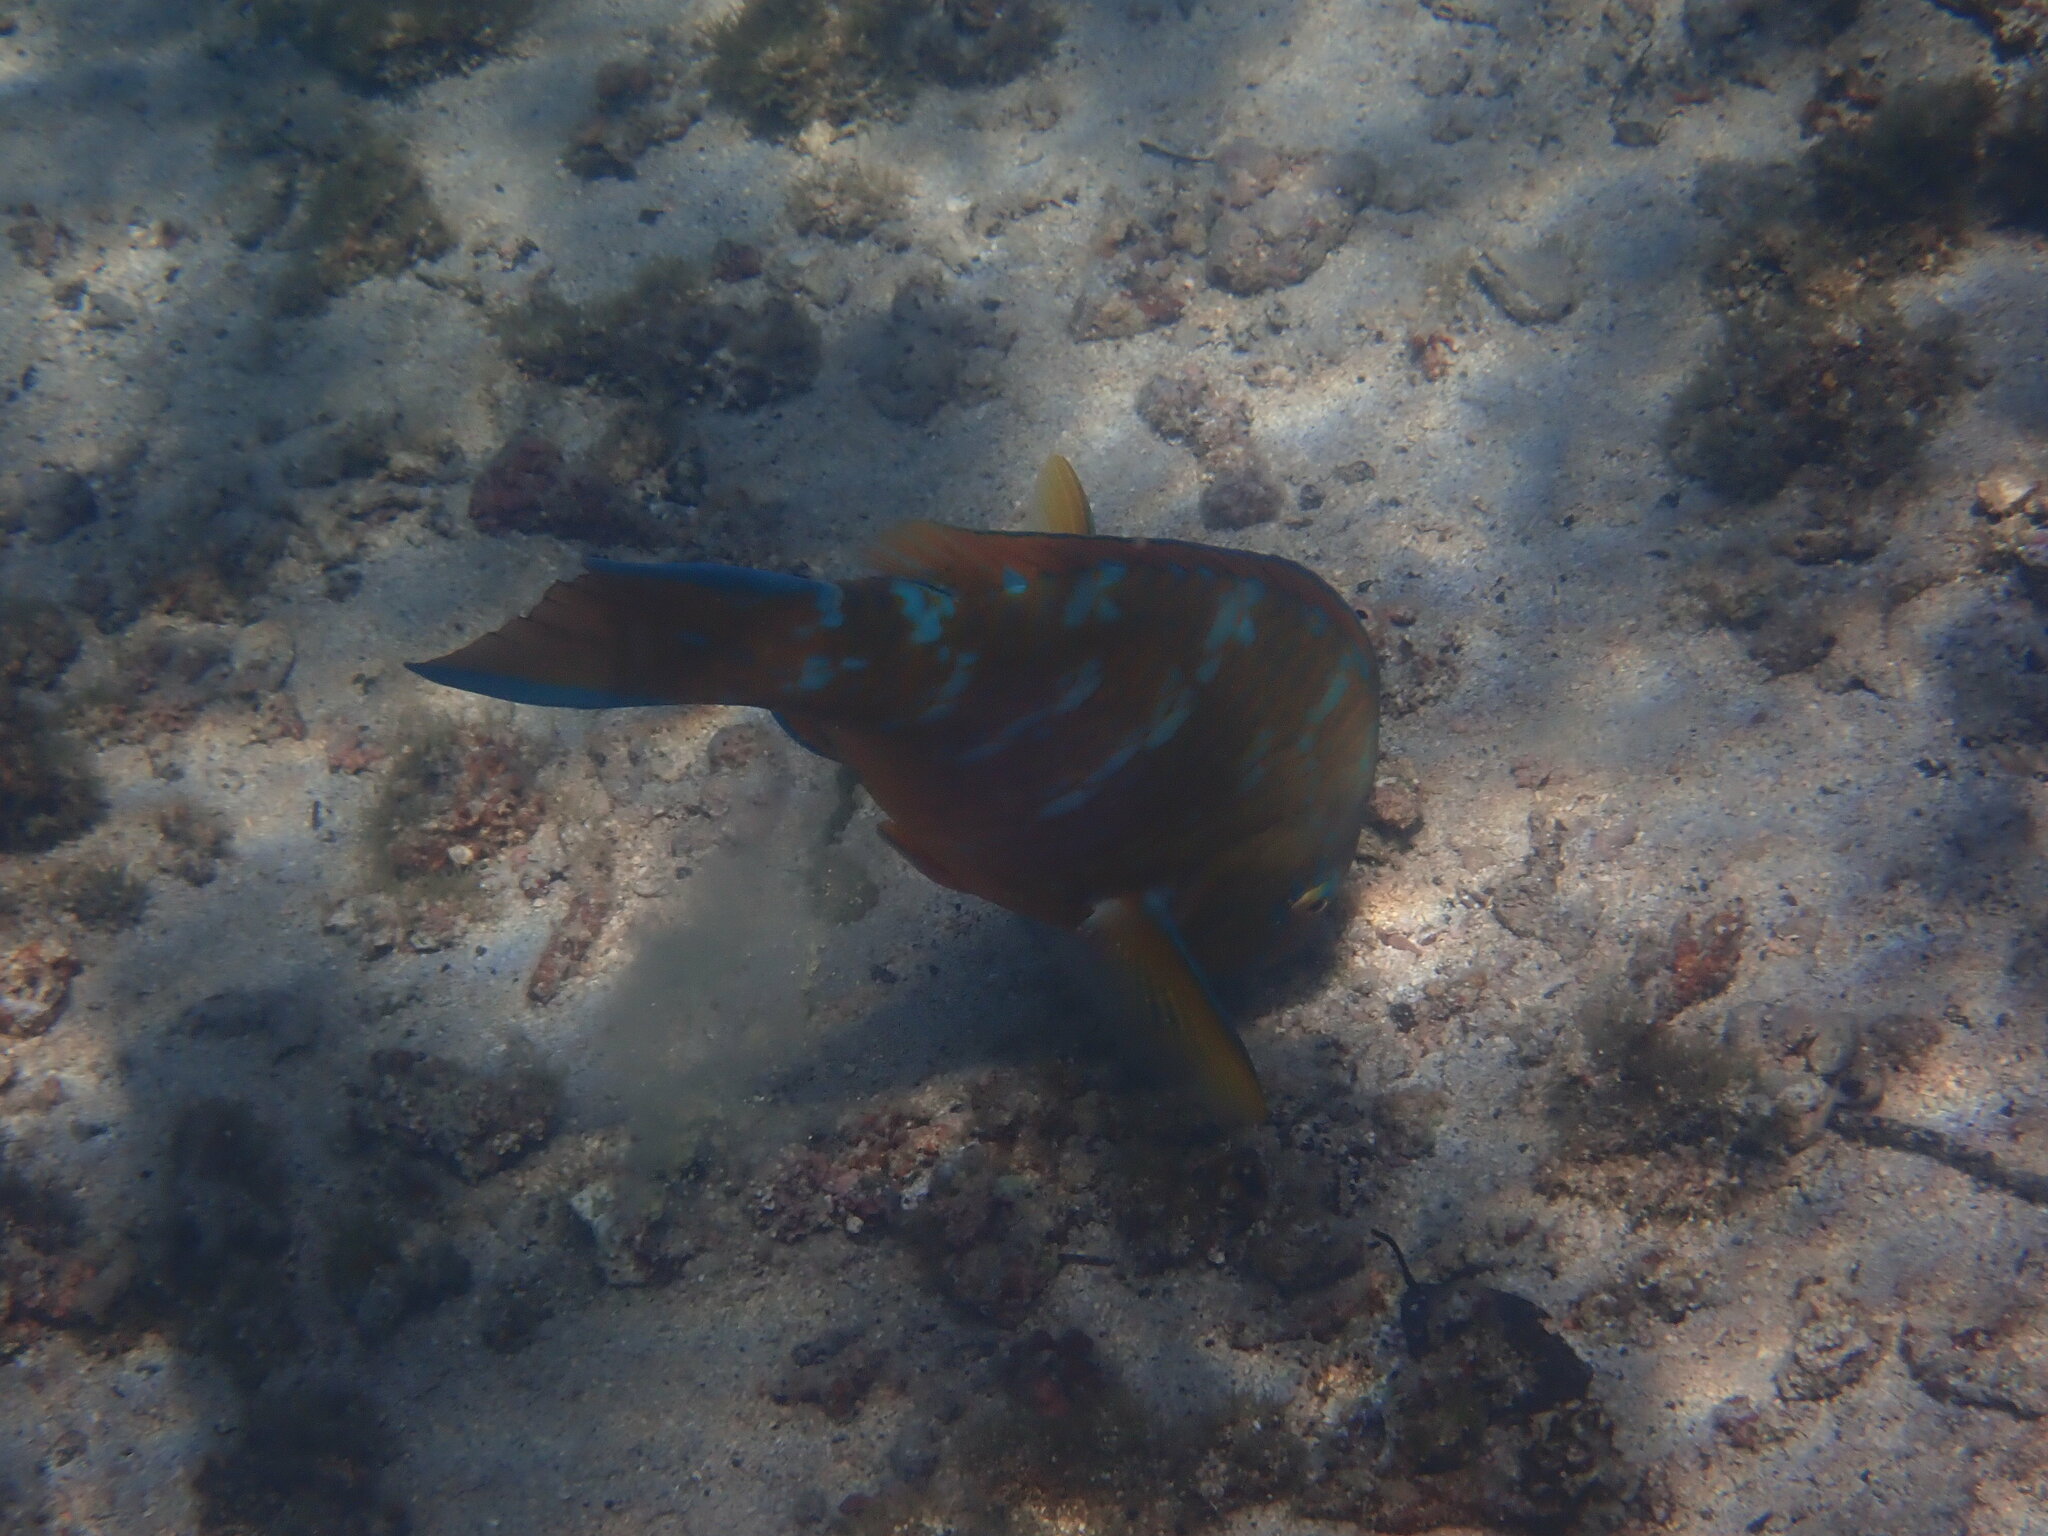
Scarus ghobban (Blue-barred Parrotfish)